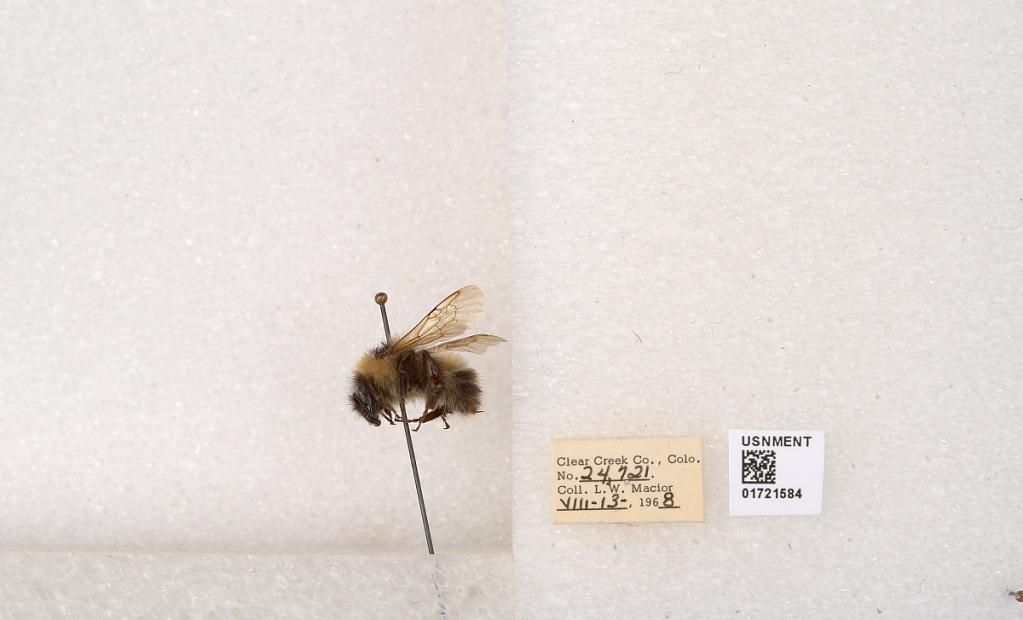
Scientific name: Bombus kirbyellus
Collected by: L. Macior
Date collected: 1968-8-13
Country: United States
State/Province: Colorado
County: Clear Creek
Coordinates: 39.6891, -105.644